Immigration detention in the United States

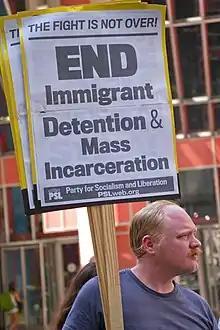
Protest against immigration detention in 2018. "Abolish ICE Protest and Rally Downtown Chicago Illinois 8-16-18 3128" by www.cemillerphotography.com is licensed under CC BY-SA 2.0

Protests by detained immigrants have taken place at several facilities, including the Varick Federal Detention Facility in Manhattan. One hundred detainees at the Varick site, all of whom had no criminal charges, sent a petition in October 2008 to the New York City Bar Association detailing human rights abuses and substandard conditions and asking for legal help. On January 19, 2010, detainees at the same site initiated a hunger strike against the conditions of detention. The strike was broken up by a SWAT team that allegedly "used pepper spray and "beat up" some detainees, took many to segregation cells as punishment and transferred about 17 to immigration jails in other states." In response to the report, the New York City Bar Justice Center began the NYC Know Your Rights Project. This initiative combines the efforts of the City Bar Justice Center, the Legal Aid Society and the New York chapter of the American Immigration Lawyers Association with the goal of providing more pro bono legal help specifically at the Varick detention center. Many detainees are left without legal council at the Varick Facility and at other detention center because their cases are considered civil and not criminal. In these civil cases, defendants must pay for legal counsel. The Bar's Justice Center found that very few detainees could afford such help. Similarly, the Columbia Law Review states that in general most detainees do not have legal representation in their court cases. A report found that the lack of legal aid to detainees threatens the legitimacy and fairness of the court system and the efficiency of the courts themselves. For detainees without legal aid, the decisions of the court on a case are more likely to be incorrect or unjust, according to the report. Many detainees do not get legal aid because, apart from financial issues, they often are transferred to other detention centers without giving alert to family, legal representation or advocacy network. Centers can be rural and isolated, located where legal aid, representation and other forms of advocacy can be inaccessible.